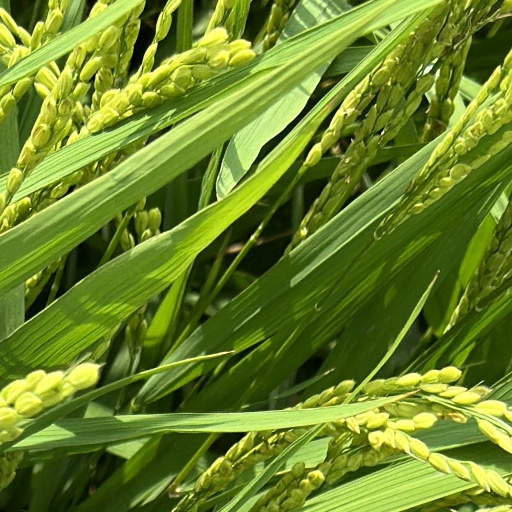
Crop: rice